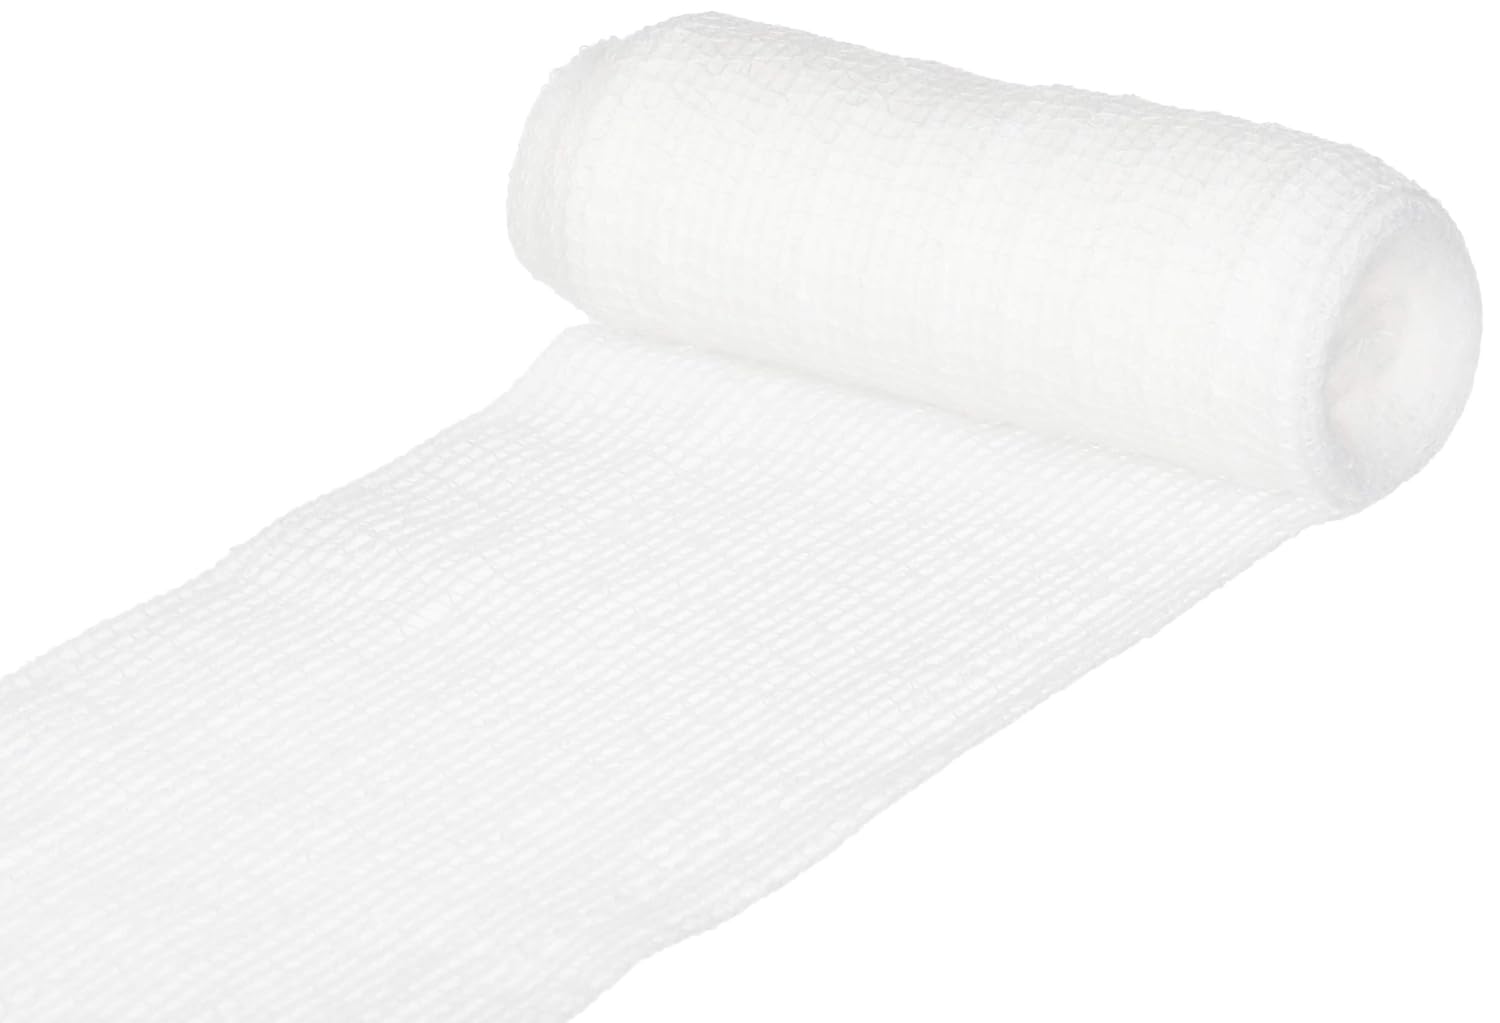
Medline 21737 Sof-Form Conforming Bandages, Non-Sterile, 3" x 75", Box of 12
Category: Industrial & Scientific
Mckesson sterile sof-form conforming bandages gently secures to any body contour without restriction of movement and accommodates an increase or decrease in swelling. The uniquely constructed weave and finished edges help eliminate unraveling and lint. The combination of rayon and polyester help the bandage to provide stretch memory when applied. It's a patient-safe dressing that renders a neat application each time. Ideal for secondary dressing applications. Latex-free. Sterile.
Features: This premier quality bandage gently secures to any body contour without restriction of movement and accommodates an increase or decrease in swelling | The uniquely constructed weave and finished edges help eliminate unraveling and lint | The combination of rayon and polyester help the bandage to provide stretch memory when applied | Country of origin: Canada